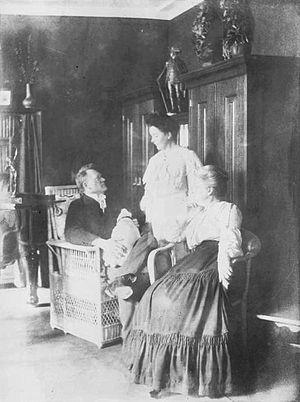
Joseph Johann Ludwig Uphues, né le 23 mai 1850 à Sassenberg et mort le 2 janvier 1911 à Berlin, est un sculpteur allemand appartenant à l'école de Berlin.